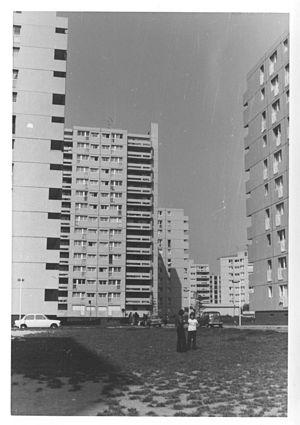
Argenteuil est une commune française située dans le département du Val-d'Oise, en région Île-de-France.